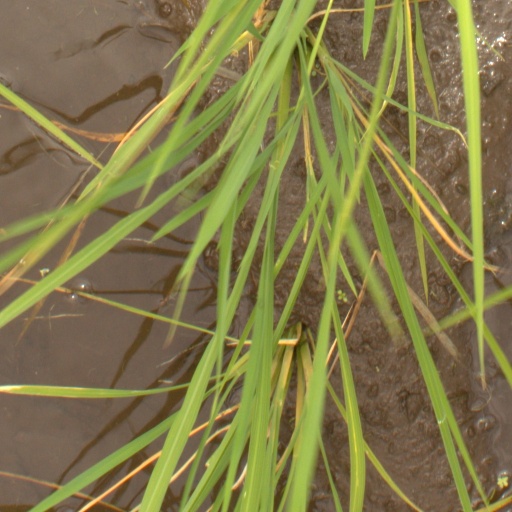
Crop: rice